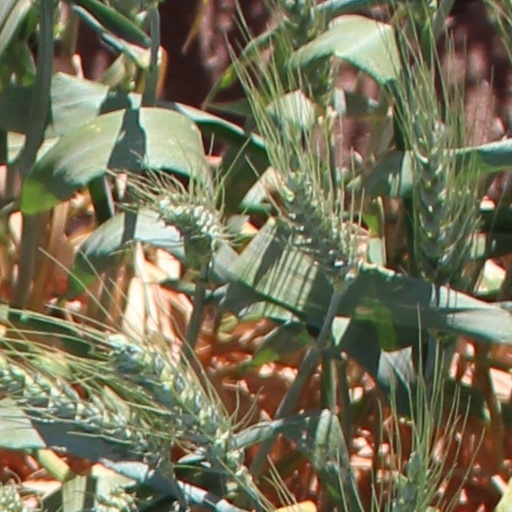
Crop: wheat